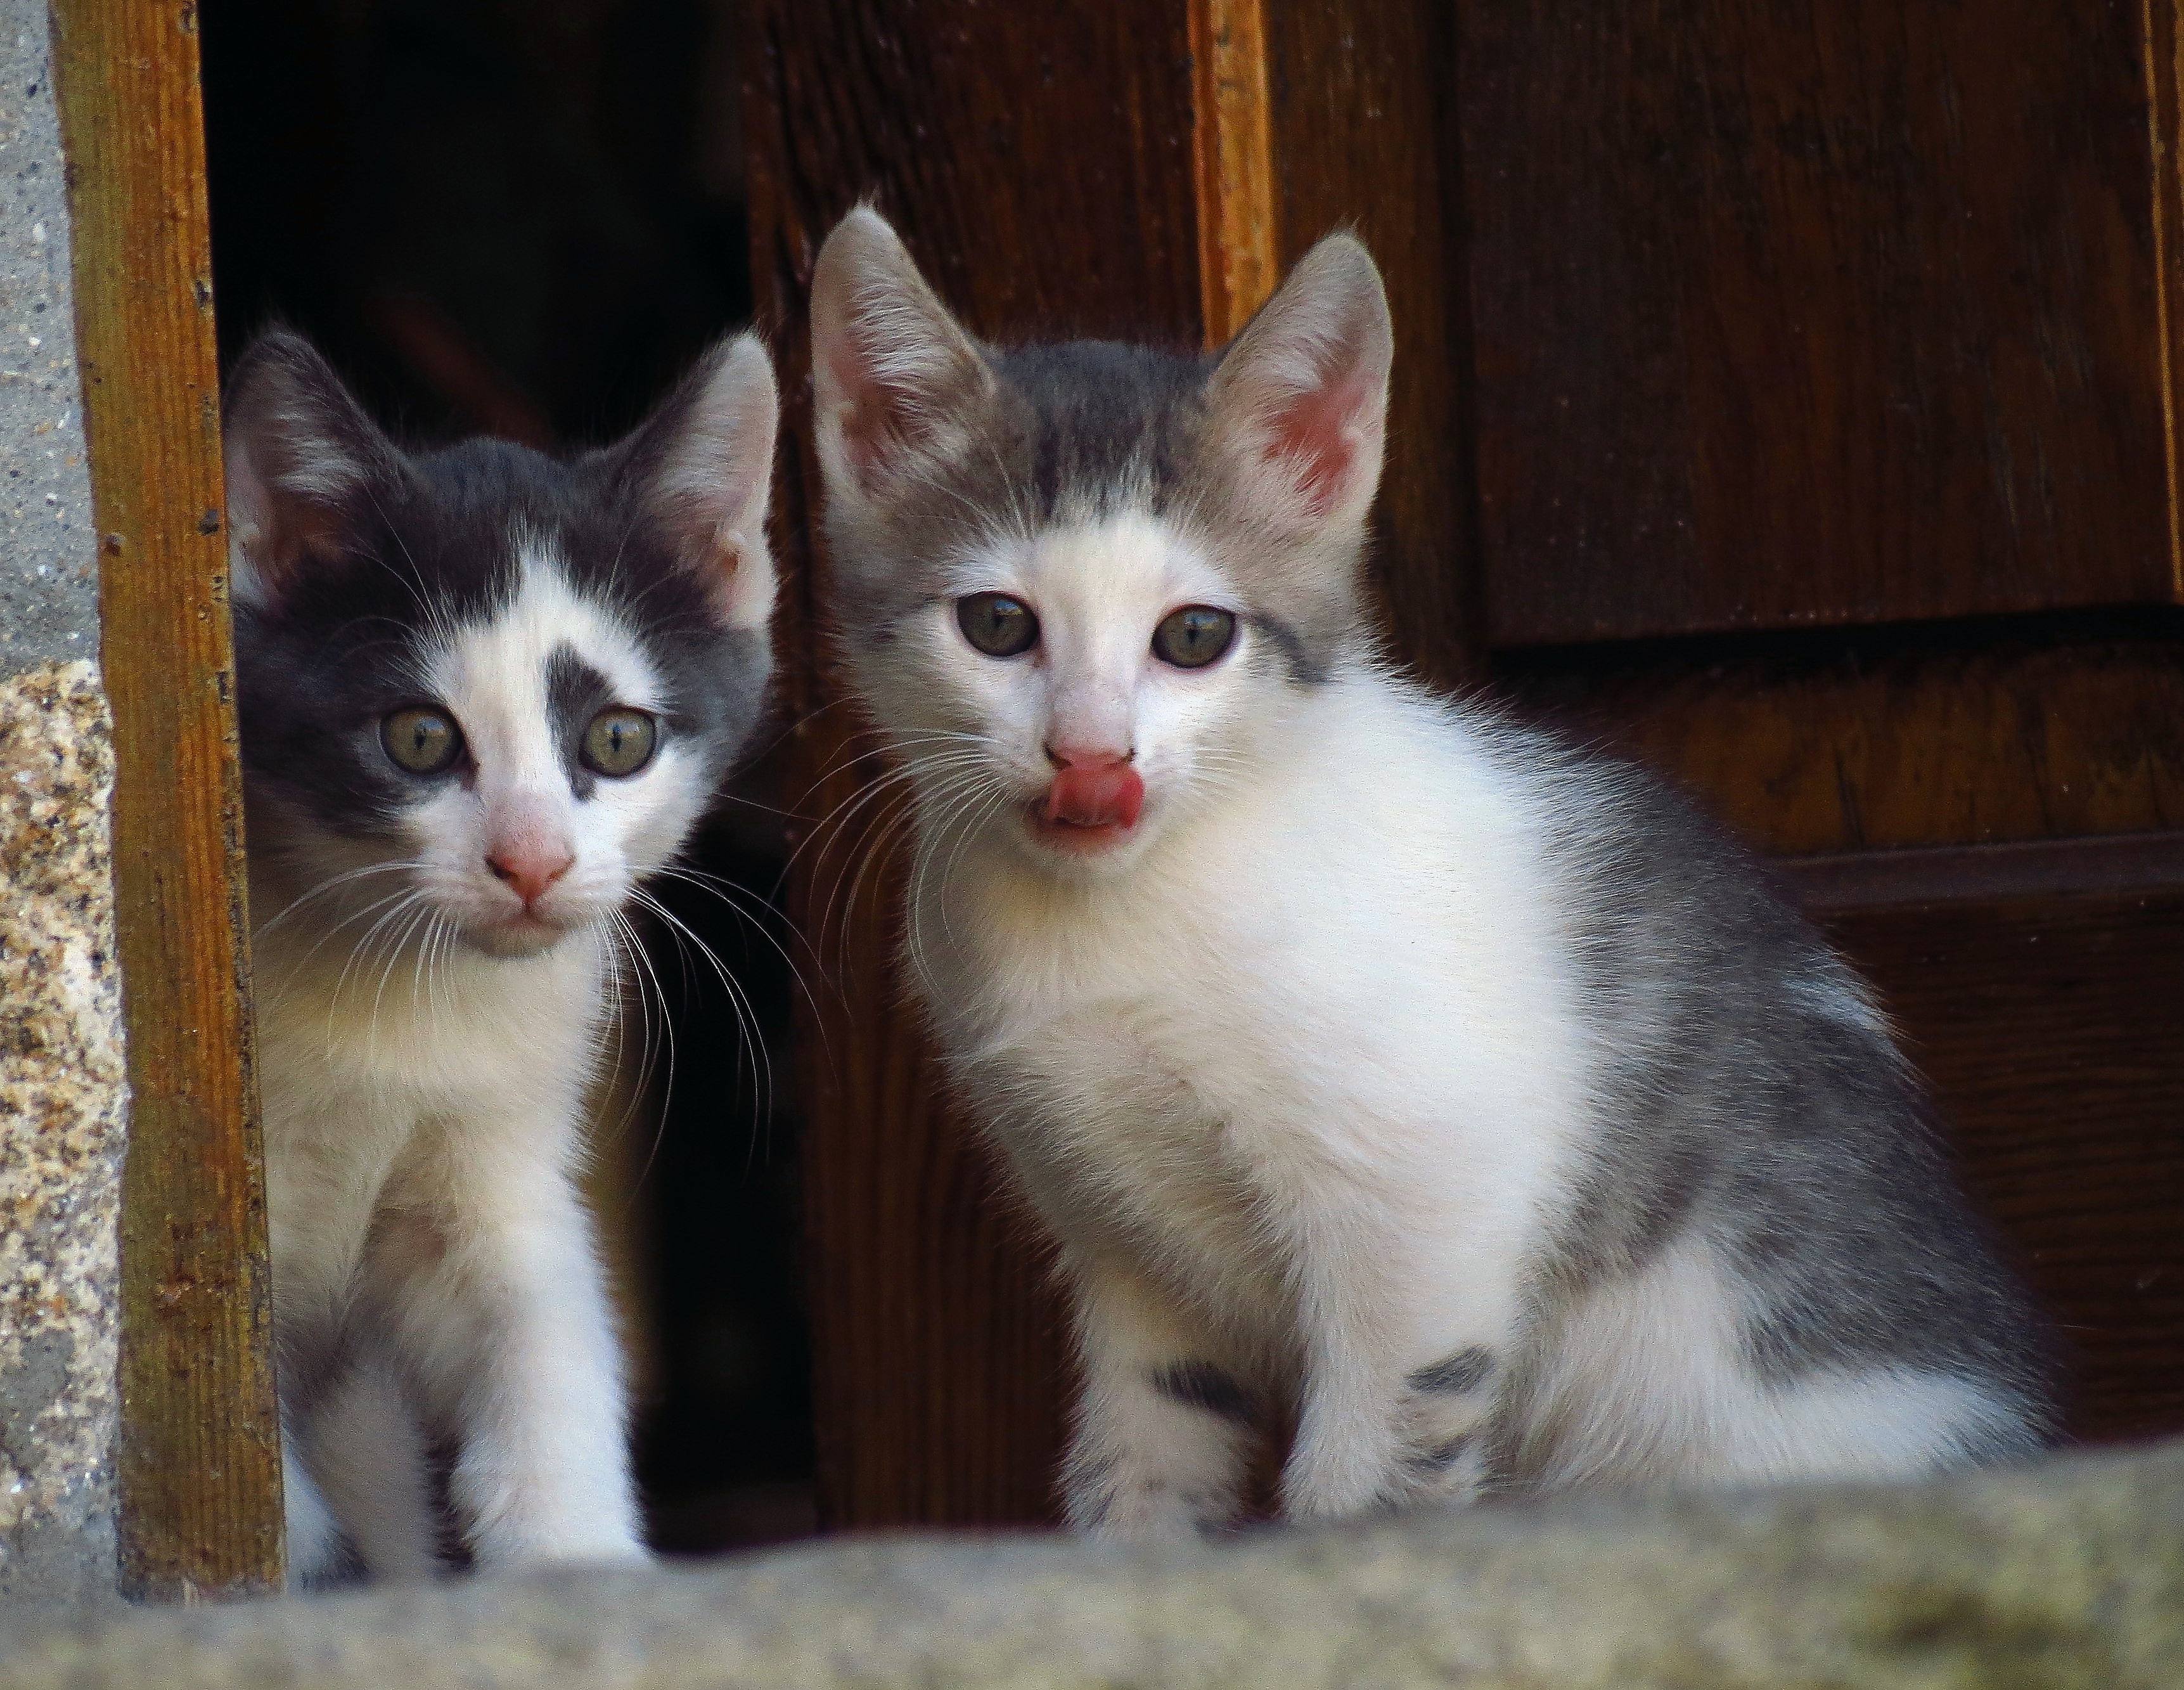
kitten, cat, mammal, cats, whiskers, animals, vertebrate, gatos, ggl1, gaby1, animales, gphoto, canonsx40hs, norwegian forest cat, european shorthair, small to medium sized cats, cat like mammal, carnivoran, domestic short haired cat, domestic long haired cat